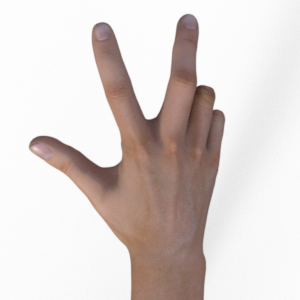
Label: scissors